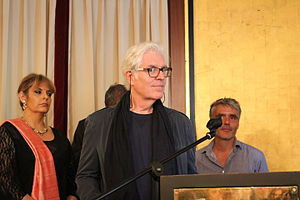
Gilles Leroy
Gilles Leroy er en fransk forfatter, der i 2007 fik Goncourtprisen for romanen Alabama song.